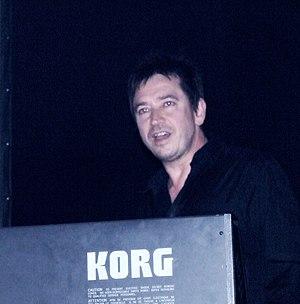
Alan Charles Wilder, né le 1ᵉʳ juin 1959 à Hammersmith, est un claviériste, compositeur, arrangeur et producteur anglais. Il est essentiellement connu pour avoir été, de 1982 à 1995, membre de Depeche Mode. Musicien de formation classique et producteur de musique contemporaine, il apporta une contribution artistique importante aux albums du groupe par ses expérimentations sonores. Jugeant que son travail n'était pas reconnu à sa juste valeur, il décida de quitter le groupe en 1995 pour se consacrer à son propre projet expérimental Recoil fondé en 1986. Il a publié sous ce nom six albums : 1+2 Hydrology, Bloodline, Unsound Methods, Liquid – Grands Prix du Disque de l'Académie Charles-Cros – et subHuman.